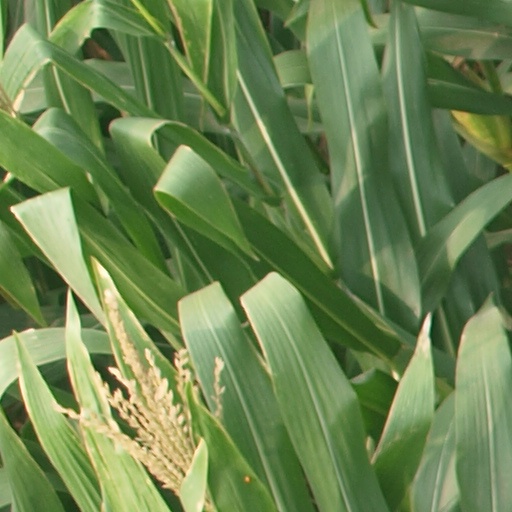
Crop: maize; corn